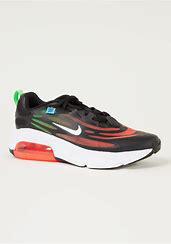
Brand: Nike
Model: Air Max Exosense